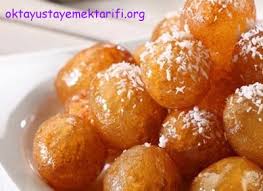
Label: lokma_dessert